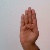
The image shows a hand gesture representing the letter 'B' in Indian Sign Language.